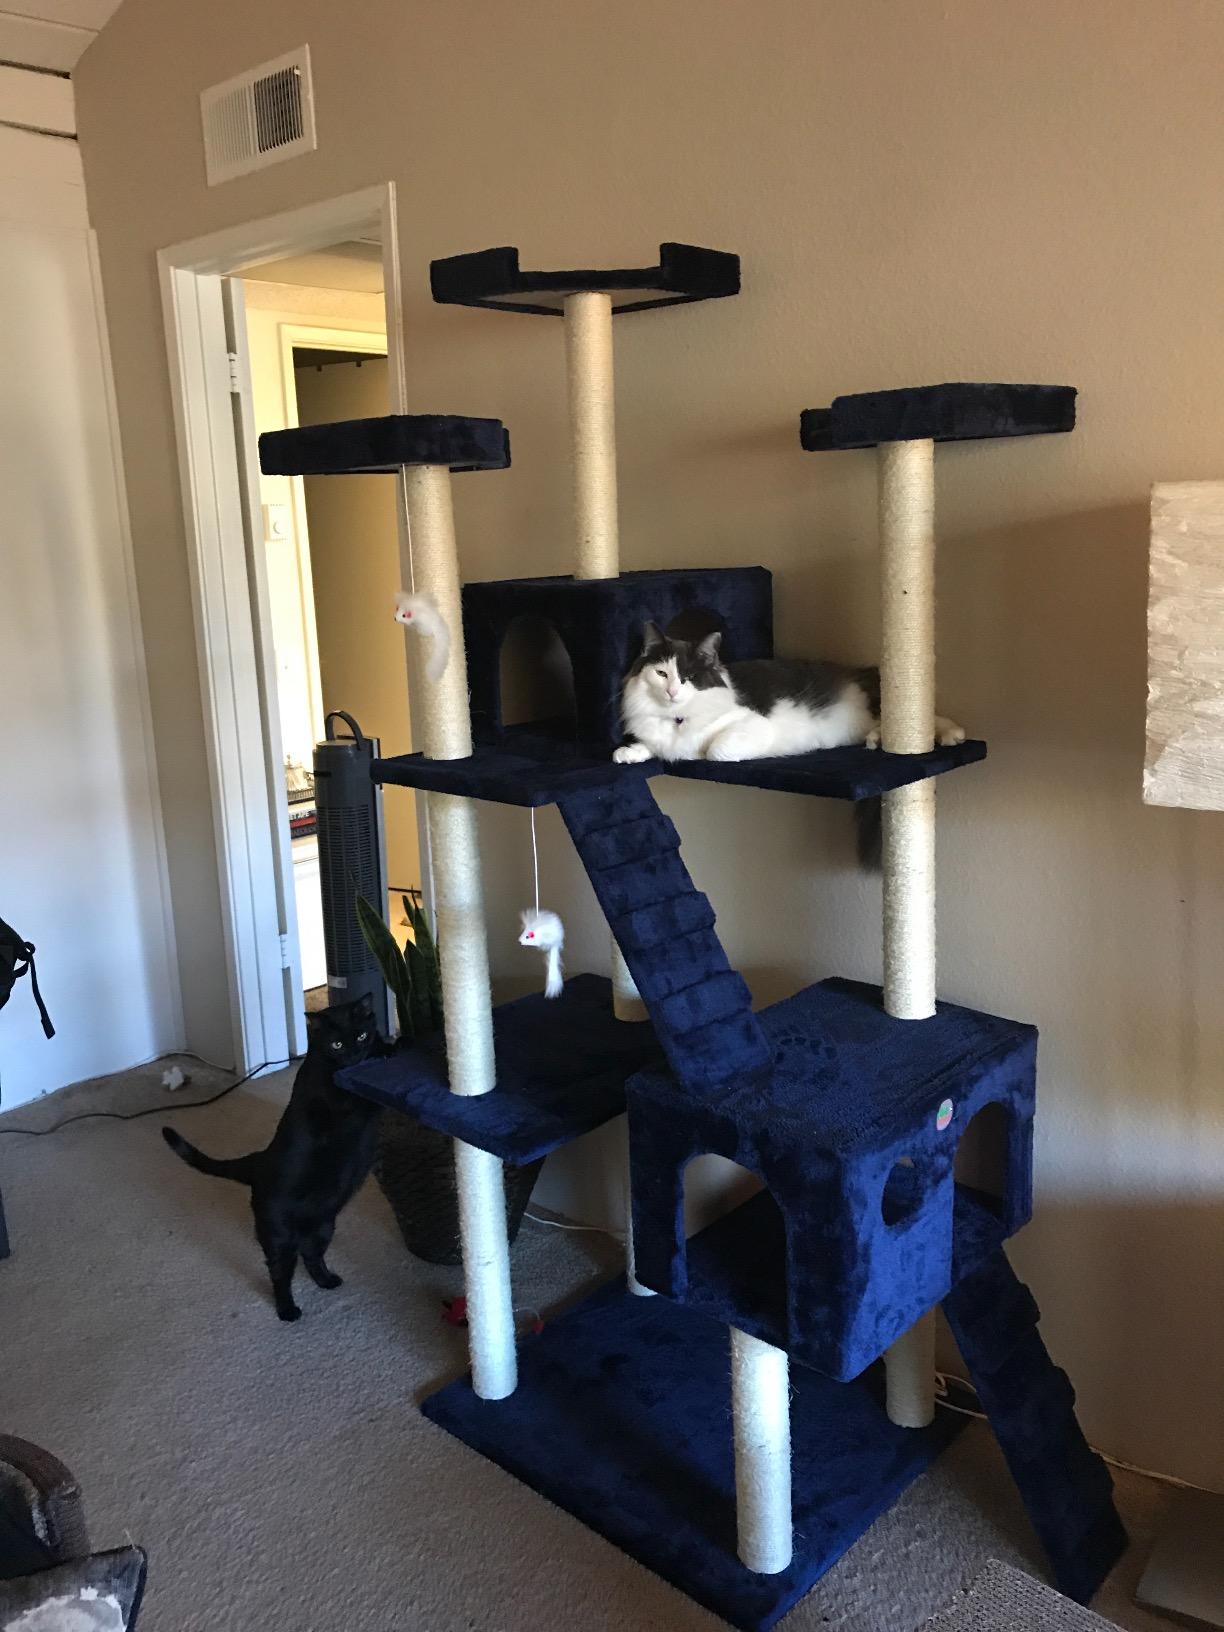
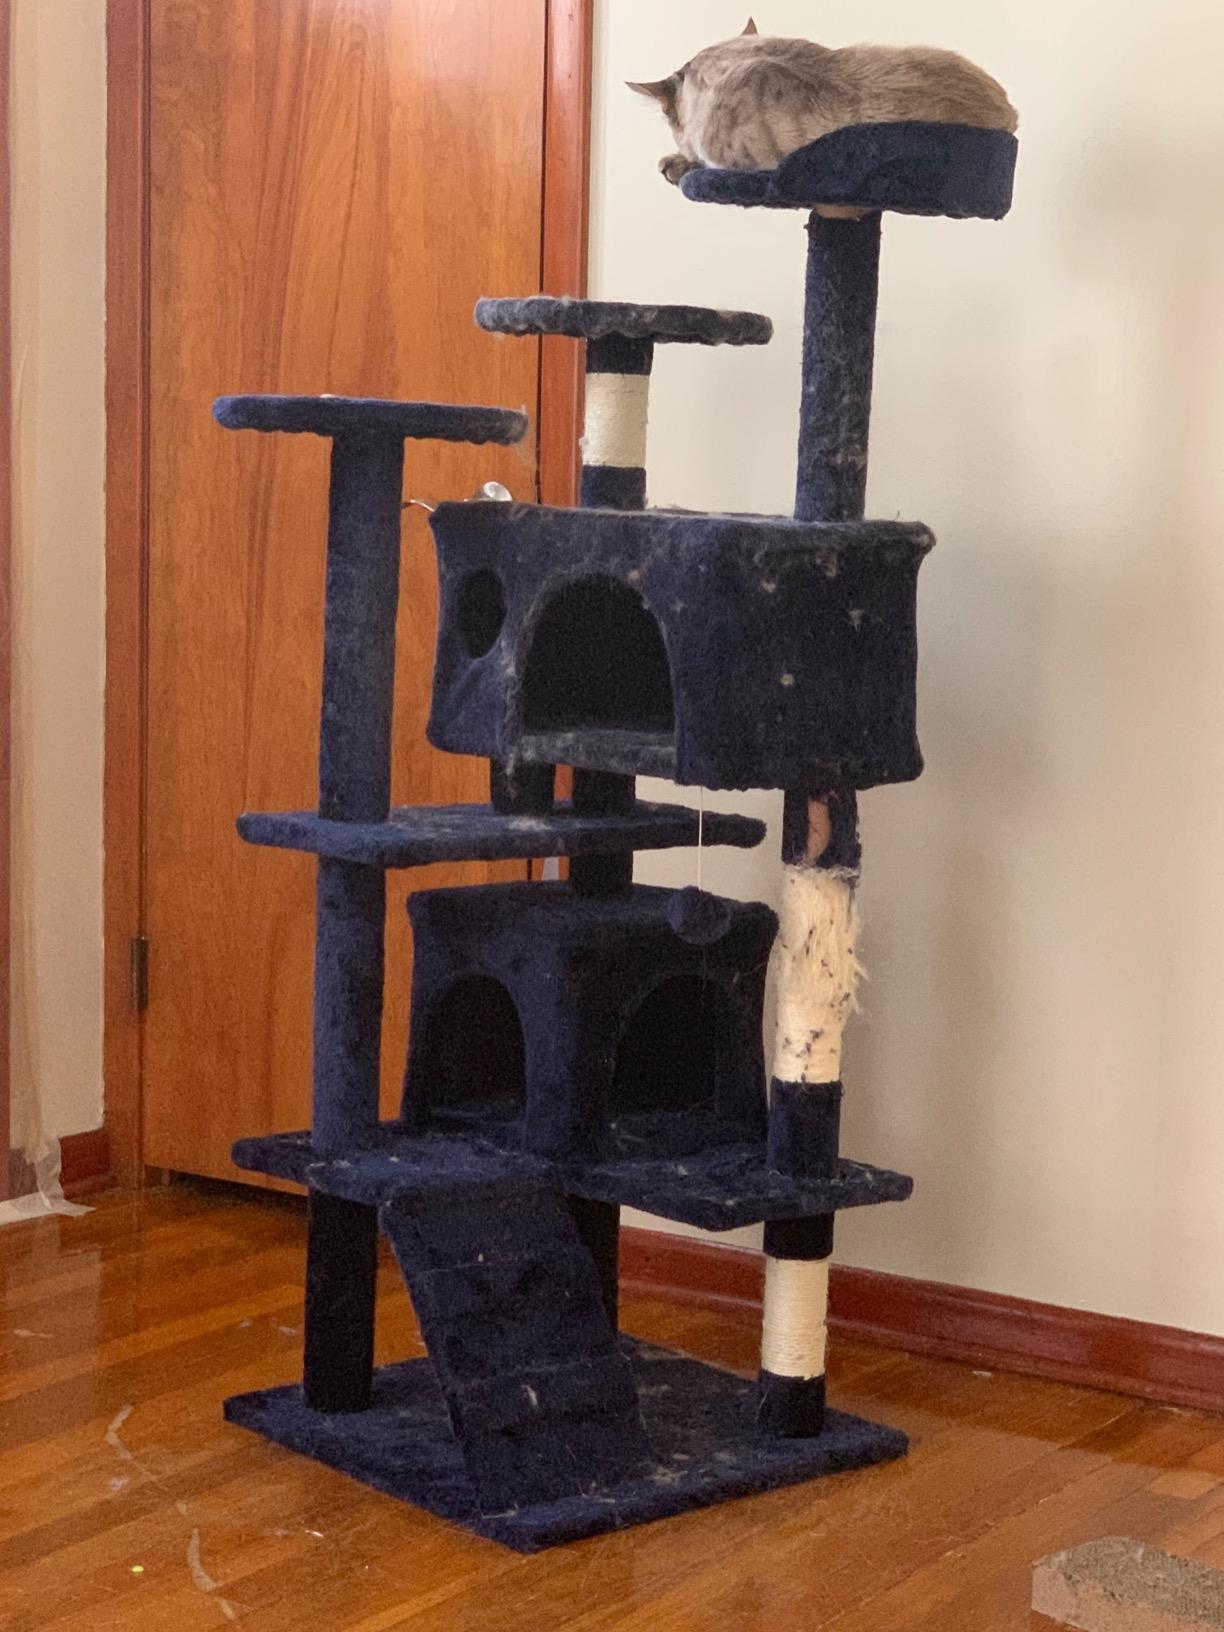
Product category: items_cat tree
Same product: no